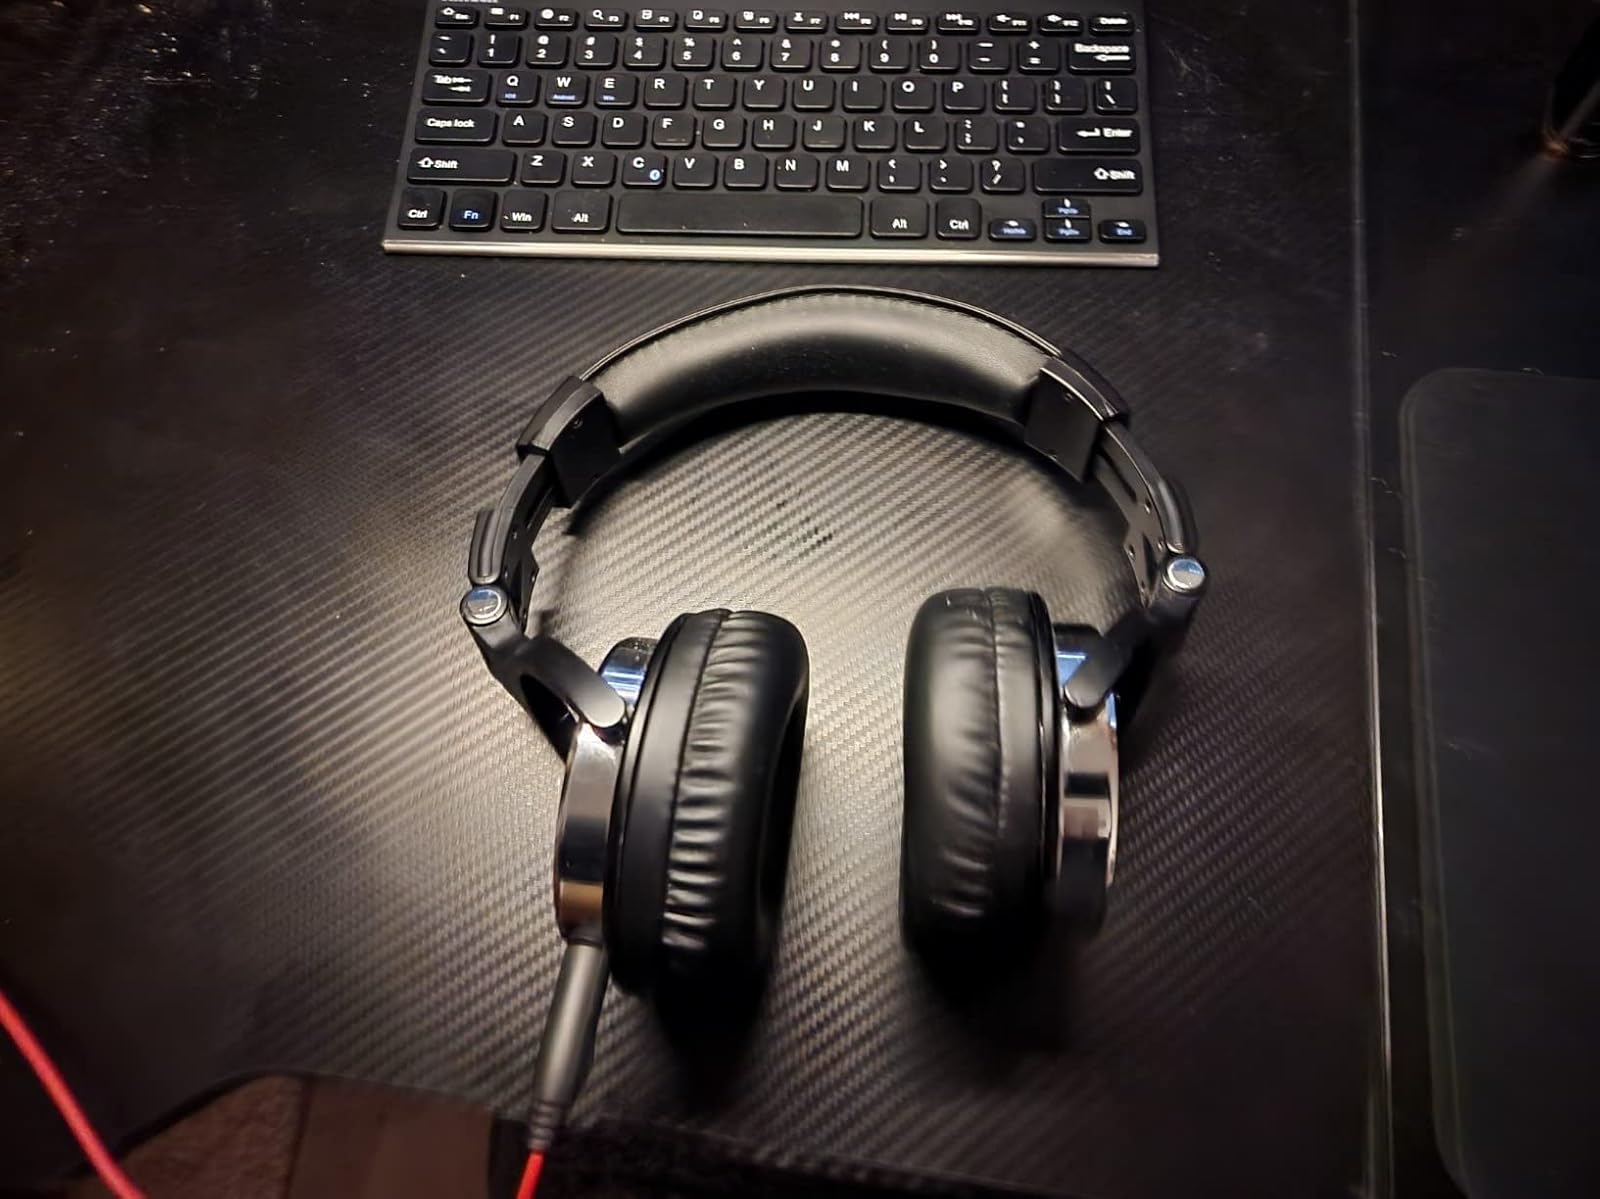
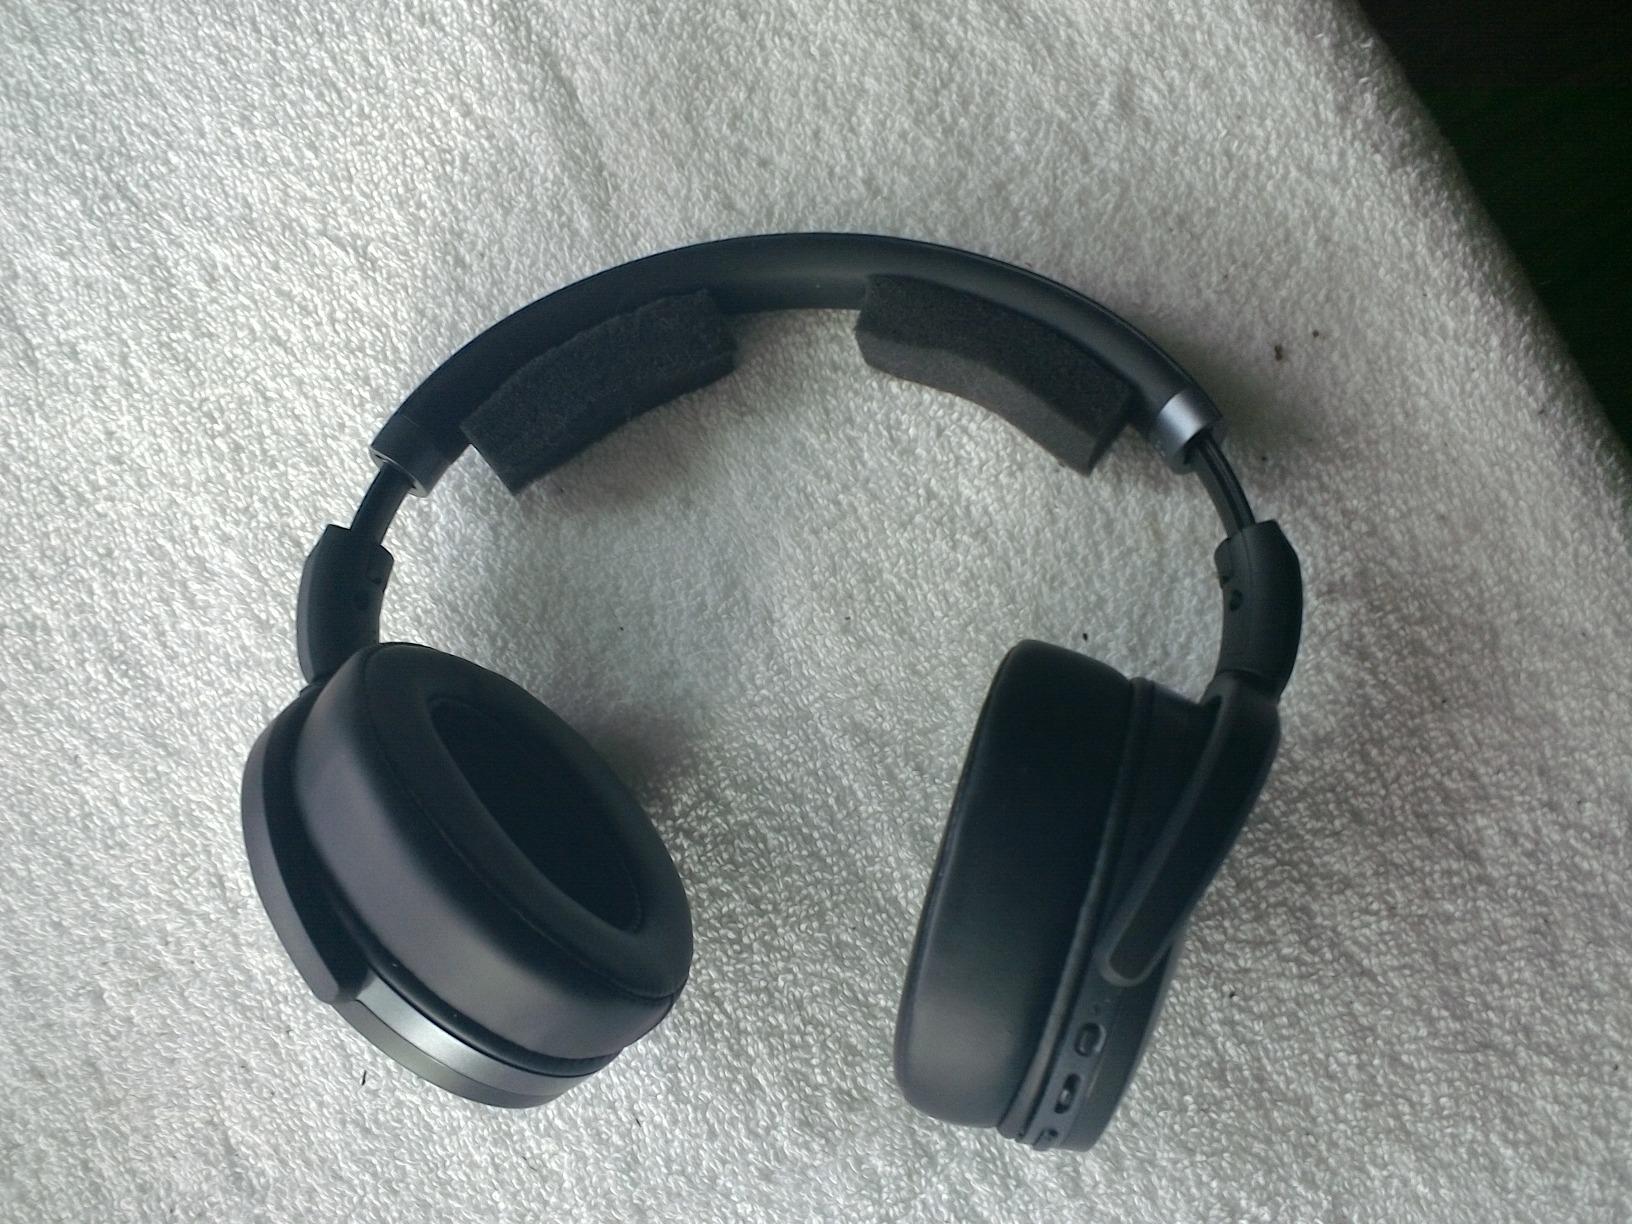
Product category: headphones
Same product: no